Jeremy Black (Royal Navy officer)

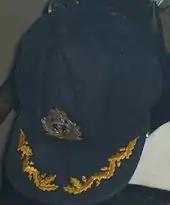
Black's cap worn whilst in command of "Invincible", on display at the Imperial War Museum

Sir John Jeremy Black (17 November 1932 – 25 November 2015), also known as J. J. Black, was a senior Royal Navy officer. He commanded the aircraft carrier during the Falklands War, and later served as Commander-in-Chief Naval Home Command from 1989 until his retirement in 1991.